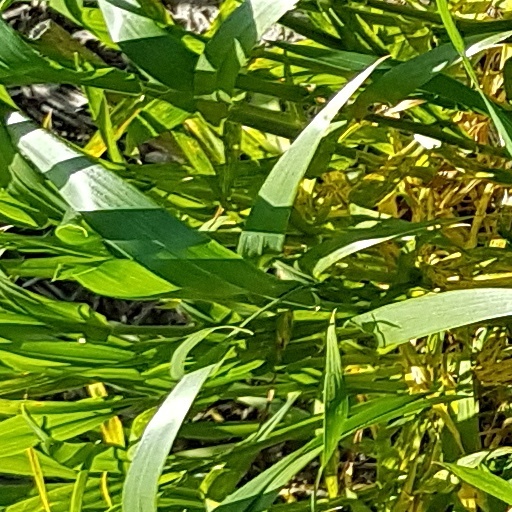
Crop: wheat